Casabianca (poem)

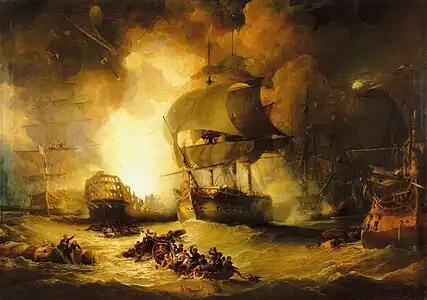
"Destruction of L'Orient at the Battle of the Nile" by George Arnald; the scene of the boy's death in 1798

"Casabianca" is a poem by the English poet Felicia Dorothea Hemans, first published in "The Monthly Magazine", Vol 2, August 1826.